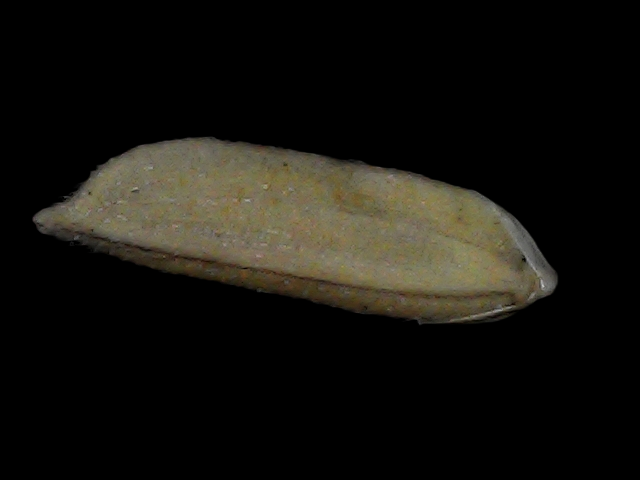
Rice variety: Bd87